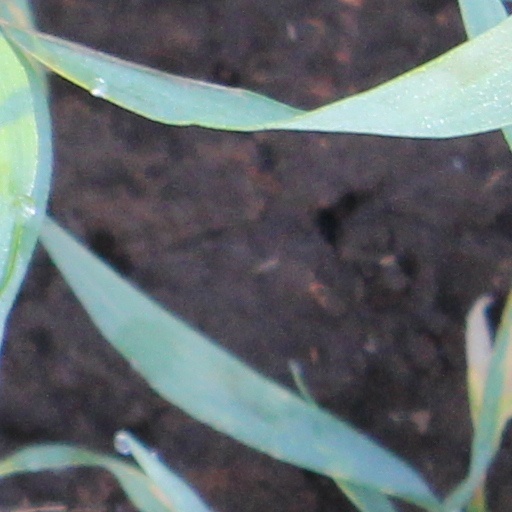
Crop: wheat